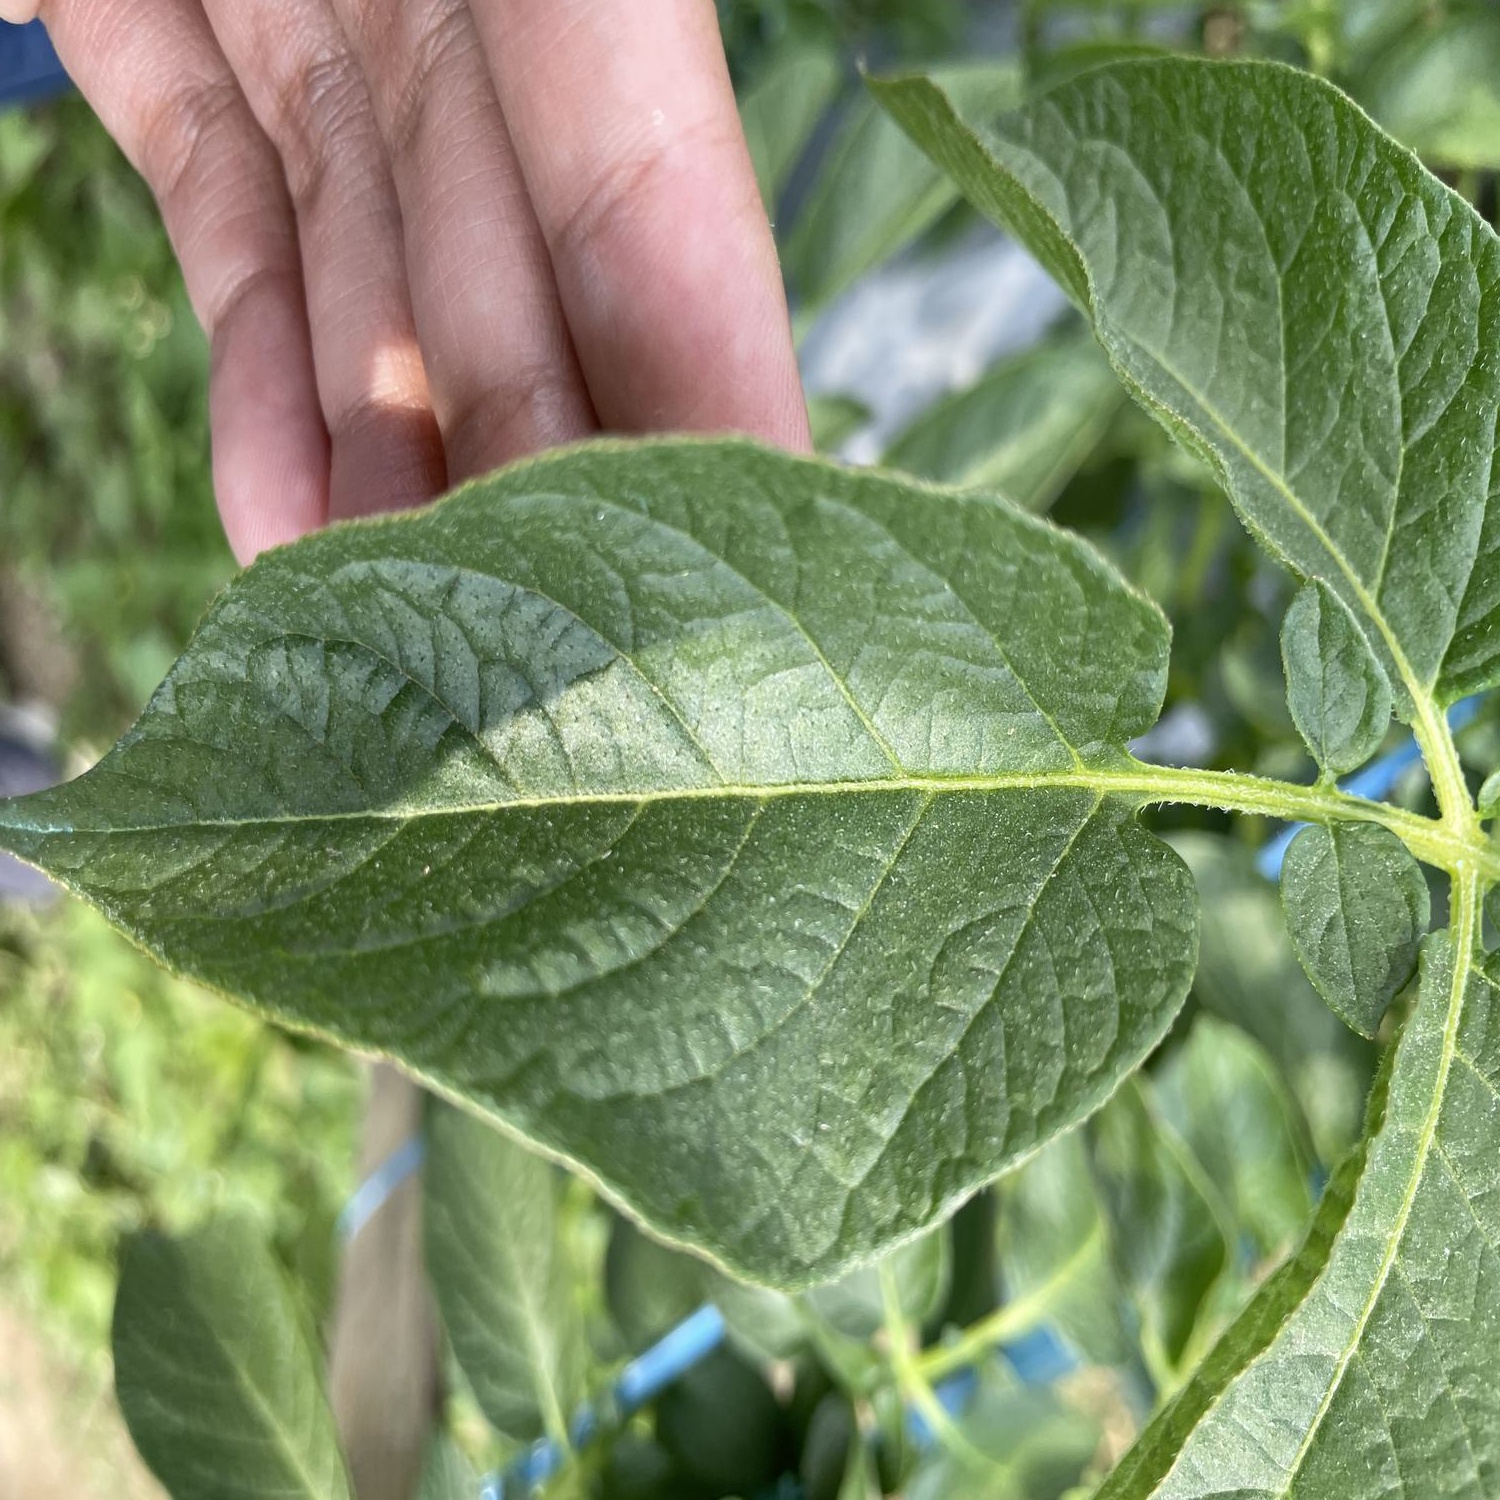
Etiqueta: Sana